Wiley Jones

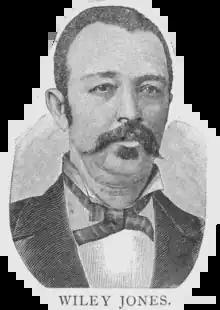
Image of Jones from 1887

Walter "Wiley" Jones (July 14, 1841 – December 7, 1904) was a businessman in Pine Bluff, Arkansas, who was one of the wealthiest African-Americans in his state. He owned the first streetcar company in Pine Bluff and a park in the city which housed the fairgrounds. A devotee of horse racing, he owned stables and a race track on the park grounds. He also owned a saloon. He was active in civic affairs and was an advocate for civil rights.